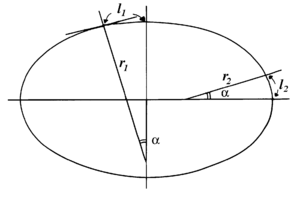
Variation de la longueur du degré d'arc en fonction de la latitude sur un ellipsoïde de révolution.
La Terre fut longtemps considérée comme étant sphérique, tout d'abord par Parménide essentiellement pour des raisons esthétiques et géométriques, puis par Platon pour qui la forme des éclipses de Lune montre que l'ombre projetée de la Terre est toujours circulaire. Cette idée de Terre sphérique sera peu à peu remplacée par l'idée que la Terre présente une forme ellipsoïdale.